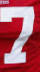
Number: 7